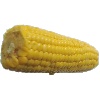
Label: Corn 1